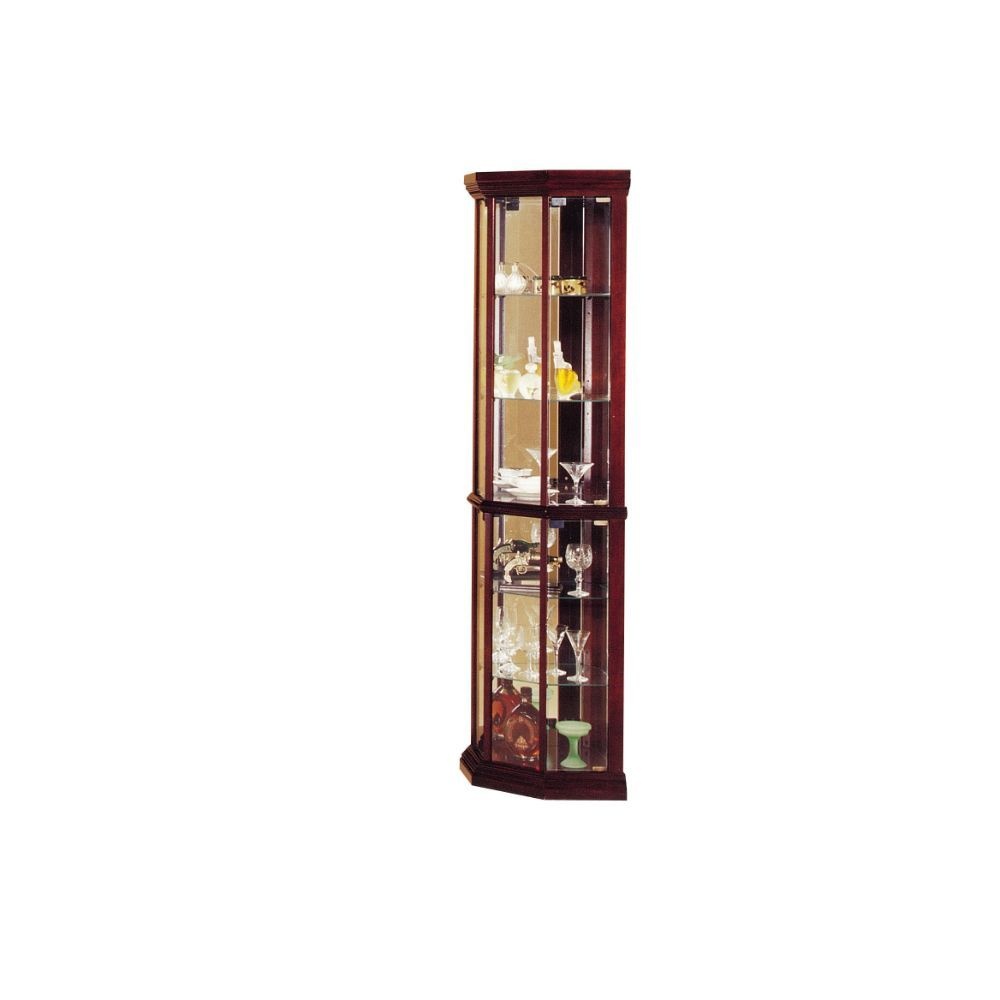
Huxley - Curio Cabinet (Corner) - Dark Brown - 16"
Brand: ACME
The Huxley cherry curio is a great accent piece for your room as it is an elegant combination of old world charm and contemporary design. Featuring glass doors, mirrored back, glass shelves, it is an exceptional way to showcase your treasured collectibles. Product Features Curio Cabinet Orientation: Corner Storage: 4 Glass Doors (w/5 Shelves) Features: Wooden Case Frame, Clear Glass Door & Front Panels, Mirrored Back Panel Case: 1Pc/1Ctn Finish: Cherry Materials: Wood, Glass, Veneer, Composite Wood Huxley - Curio Cabinet (Corner) - Dark Brown - 16" 16.0"W x 16.0"D x 71.0"H - 79.0 lb
Category: Furniture > Cabinets & Storage > China Cabinets & Hutches > Corner Hutches